Magelhaens (lunar crater)

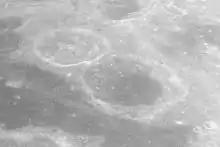
Oblique view facing south from Apollo 16

Magelhaens is a lunar impact crater that lies along the southwestern edge of the Mare Fecunditatis, in the eastern part of the Moon's near side. It was named after 16th-century Portuguese explorer Ferdinand Magellan. It lies to the south-southwest of the crater Goclenius, about midway between Gutenberg to the northwest and Colombo to the southeast.